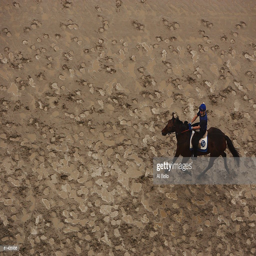
a horse and jockey ride on the track